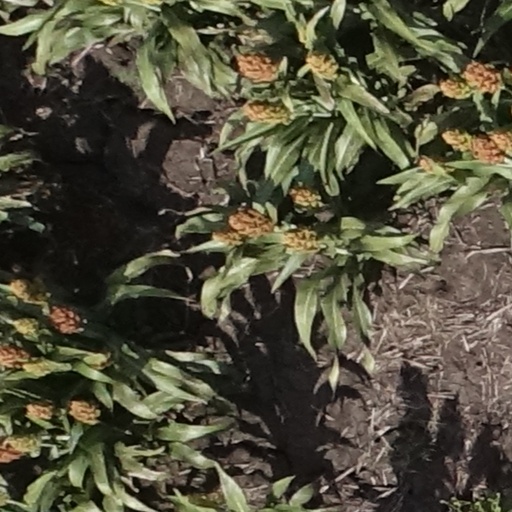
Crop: sorghum